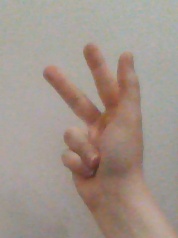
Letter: al